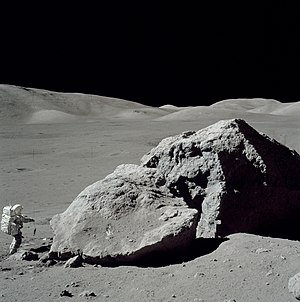
Månelanding / Landingen
Endnu et billede fra Månen
Månelandingen 20. juli 1969 kl. 21:17 dansk tid var en utrolig teknologisk bedrift, hvor man for første gang landsatte et bemandet fartøj på Månen. Den 21. juli kl. 03:56 dansk tid satte det første menneske sin fod på Månen.